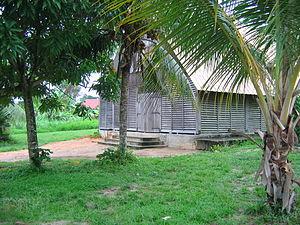
Grand-Santi est une commune française du DOM-ROM de la Guyane. La commune est située au sud des montagnes françaises le long de la rivière Lawa qui en est la seule voie d'accès, du moins l'était jusqu'en 2010 où l'agence air Guyane a mis une rotation d'avion trois fois par semaine, les mercredis, vendredis et dimanches. Aujourd'hui, l'avion effectue six rotations tous les jours sauf le mardi en direction de Saint-Laurent, Maripasoula et Cayenne.